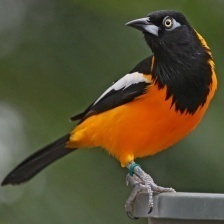
Species: VENEZUELIAN TROUPIAL
Scientific name: ICTERUS ICTERUS